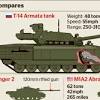
Label: T-14